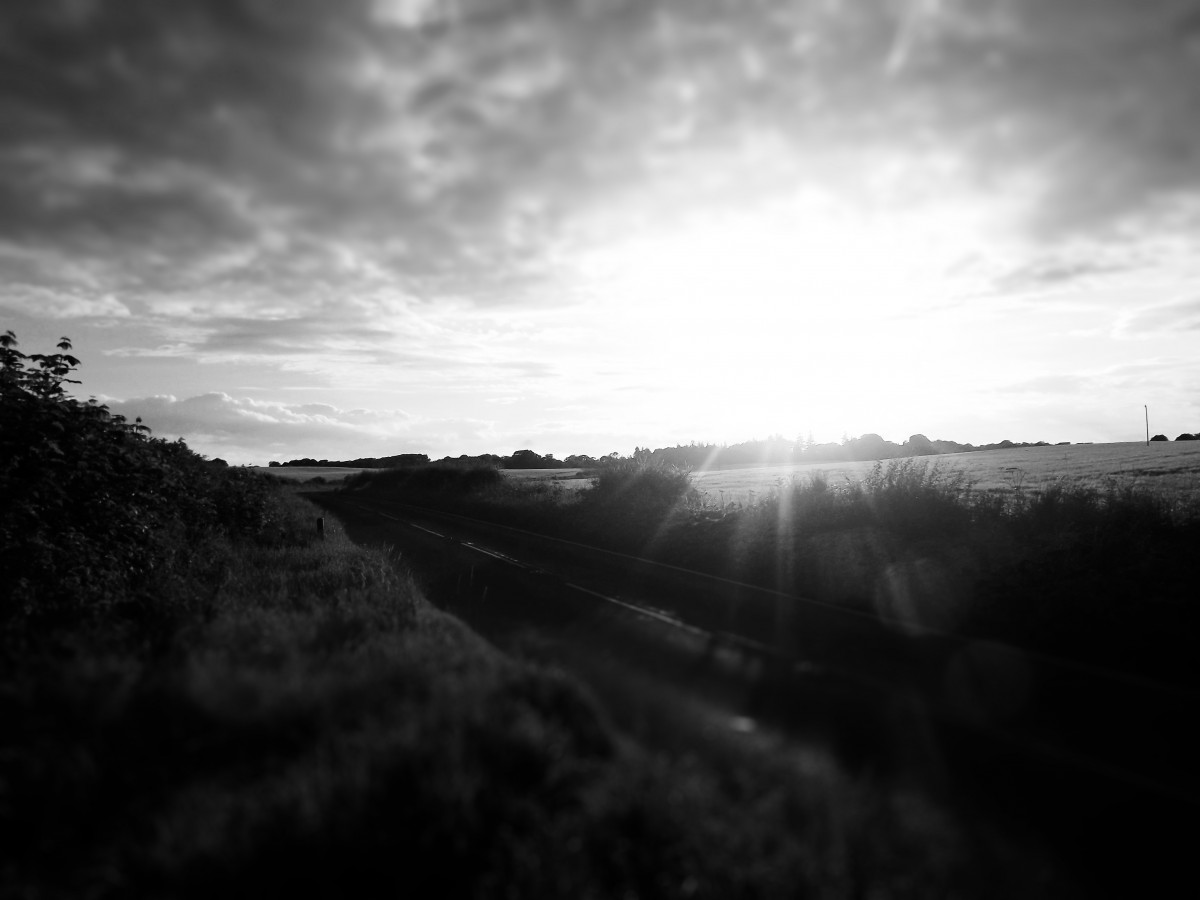
Tags: horizon, light, cloud, black and white, sky, sun, sunlight, morning, hill, landscape and black, dawn, atmosphere, dusk, evening, darkness, meteorological phenomenon